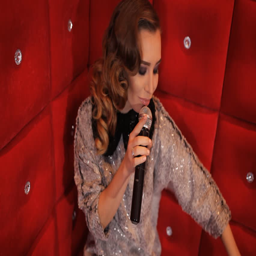
beautiful girl sings on a red background